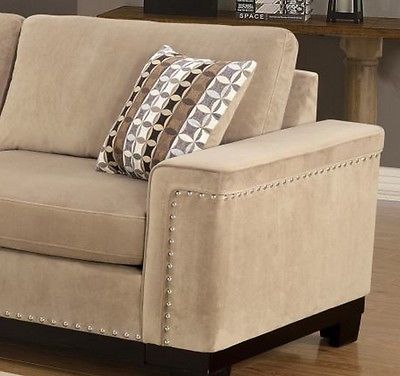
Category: sofa